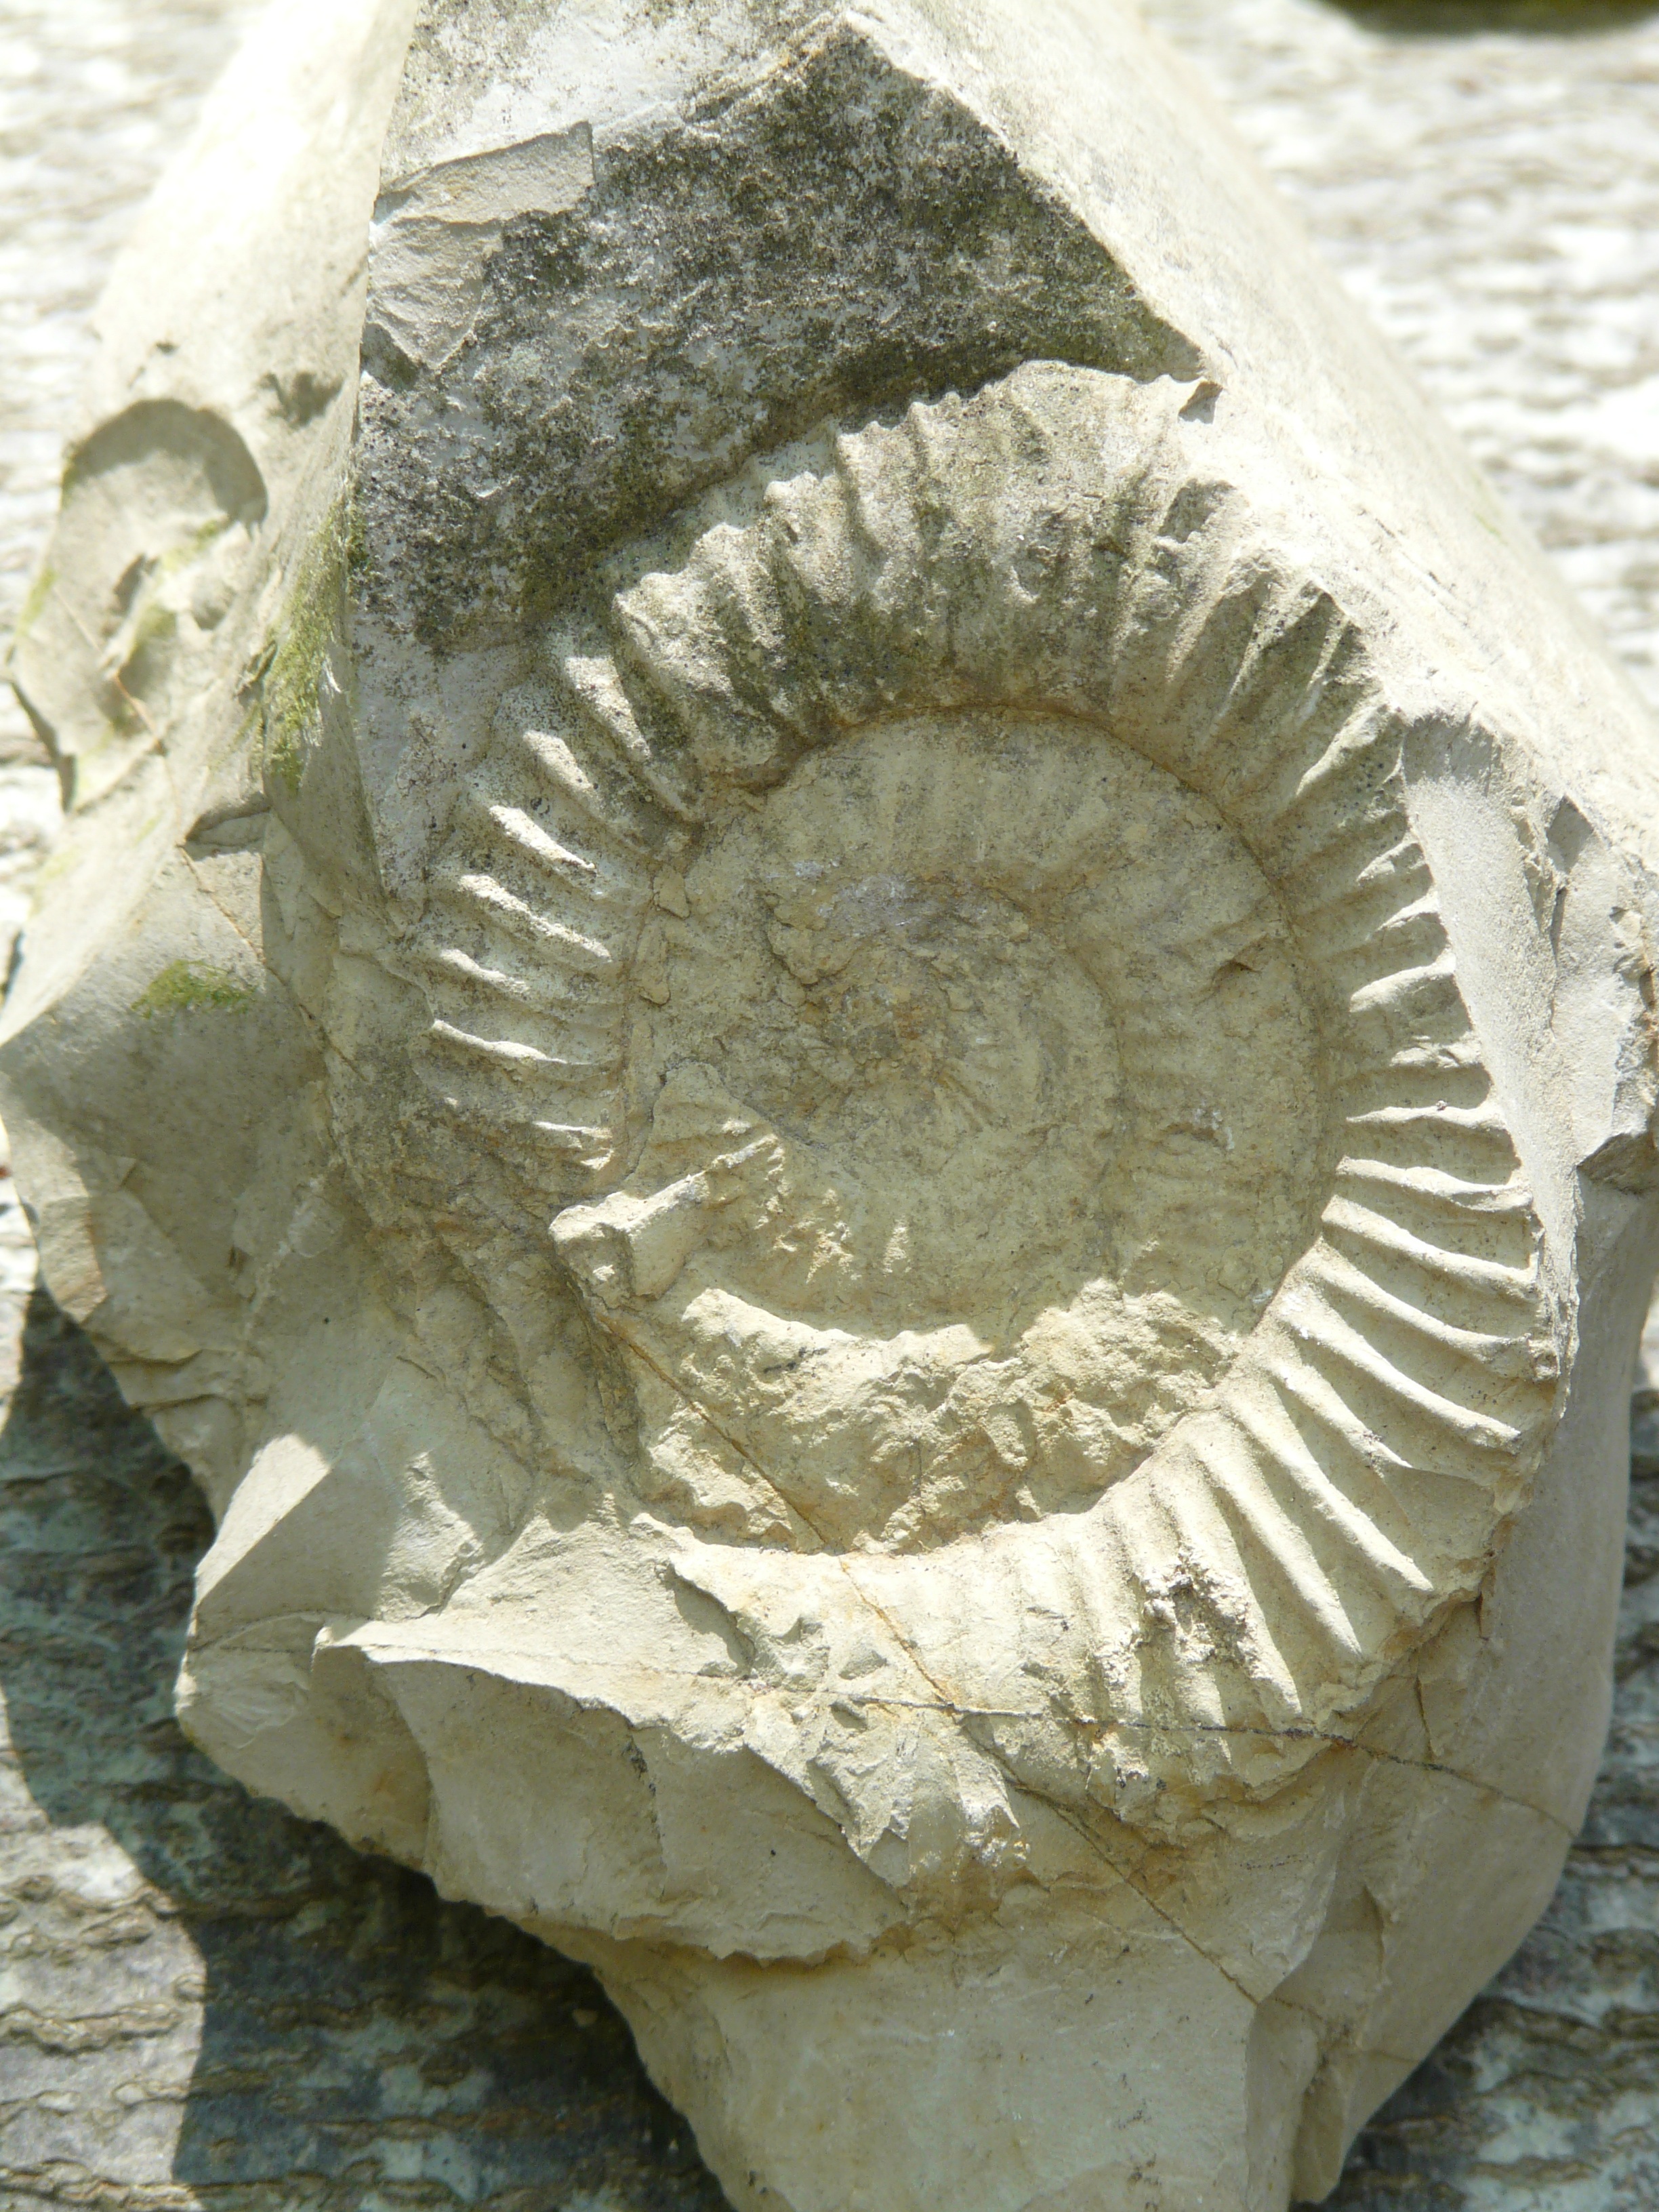
rock, stone, material, lime, sculpture, art, limestone, carving, fossils, extinct, mollusca, were, stone carving, swabian alb, petrification, ammonit, ancient history, cephalopods, ammonoidea, white jura, perisphinctes